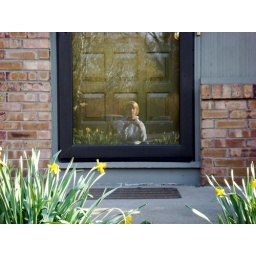
Me reflected in the front door of our new home. We closed on the house today.